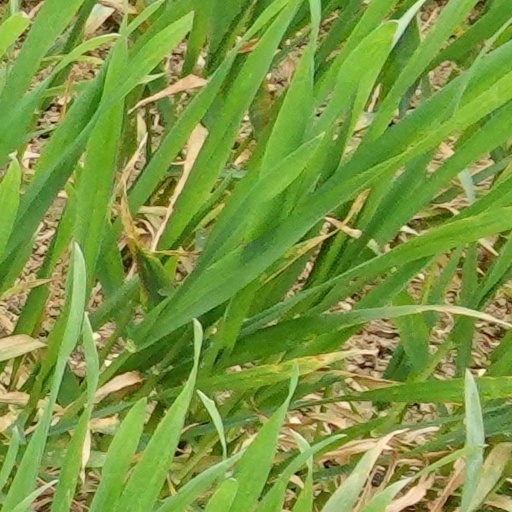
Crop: wheat